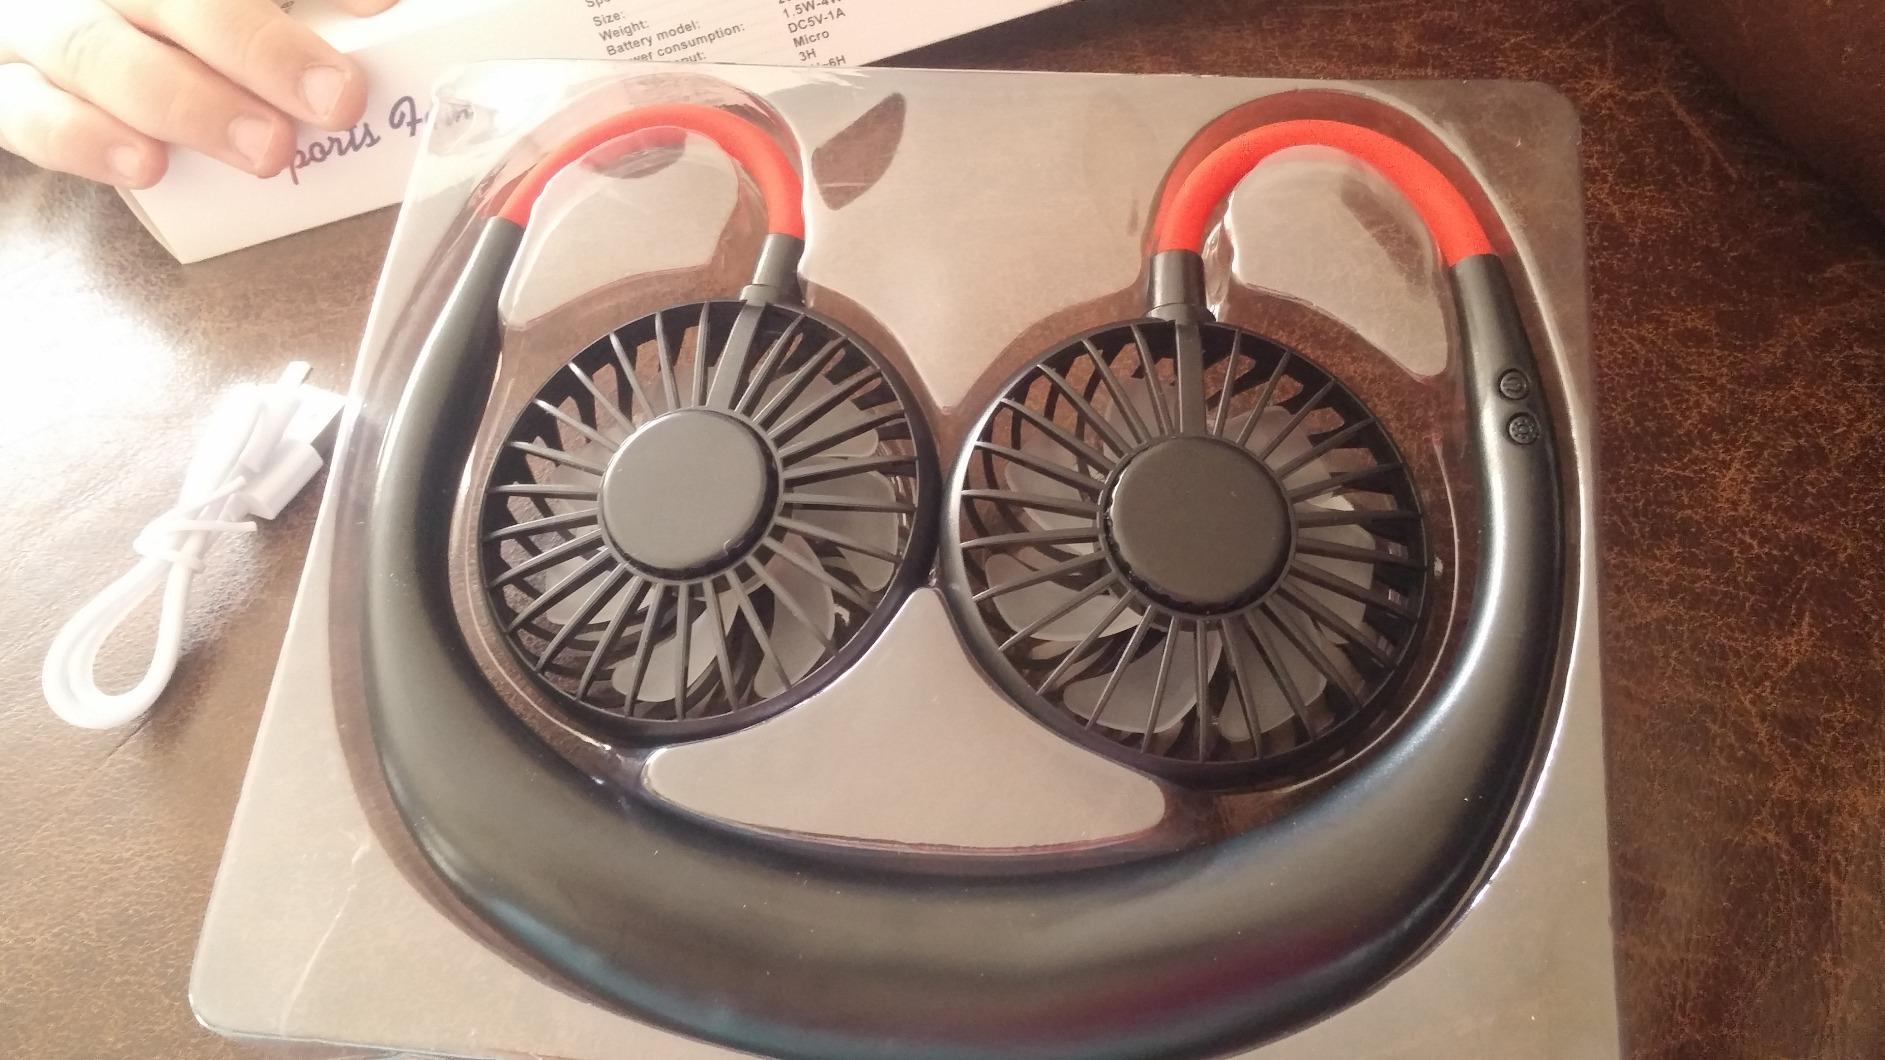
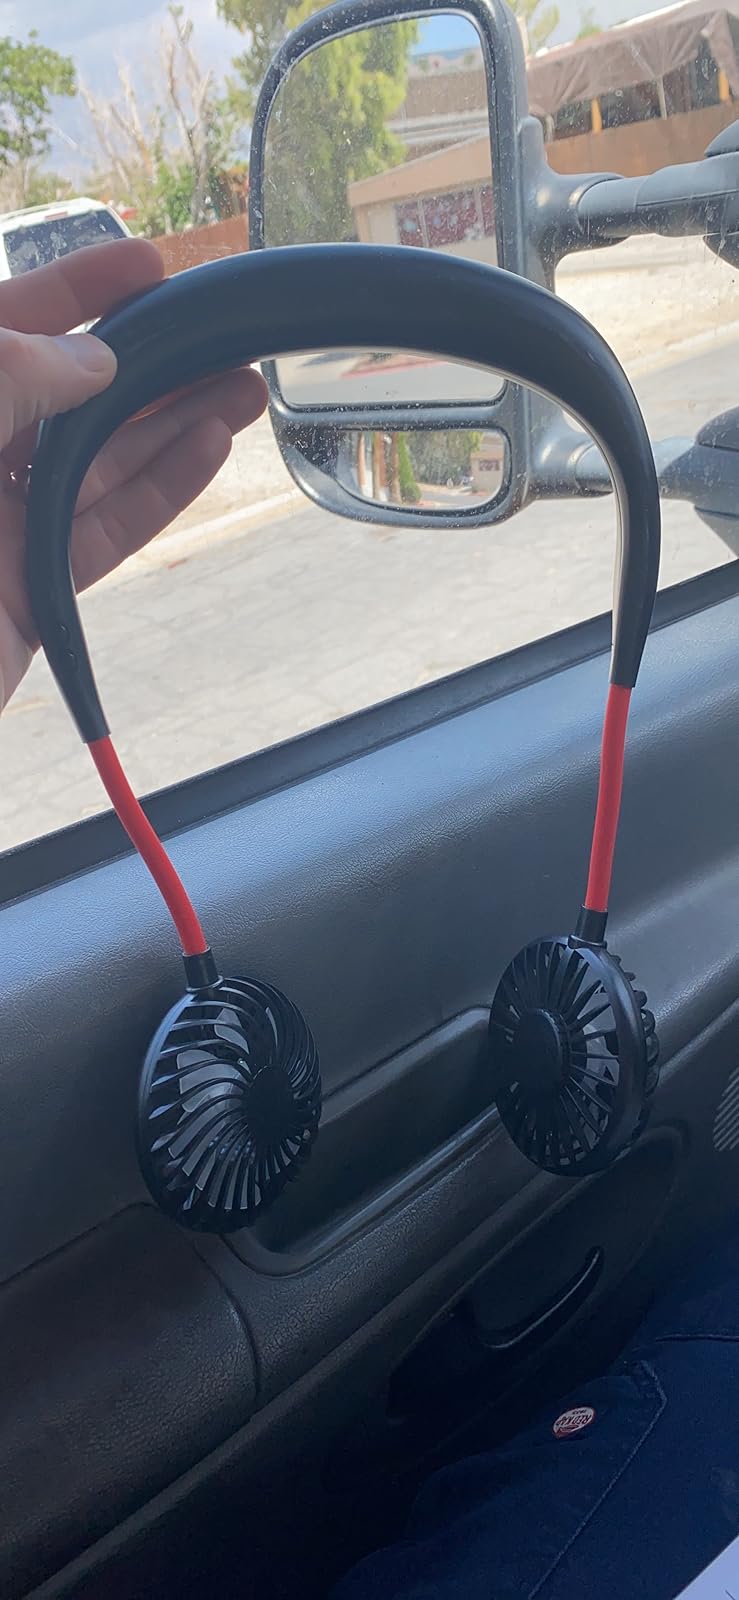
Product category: fan
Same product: yes